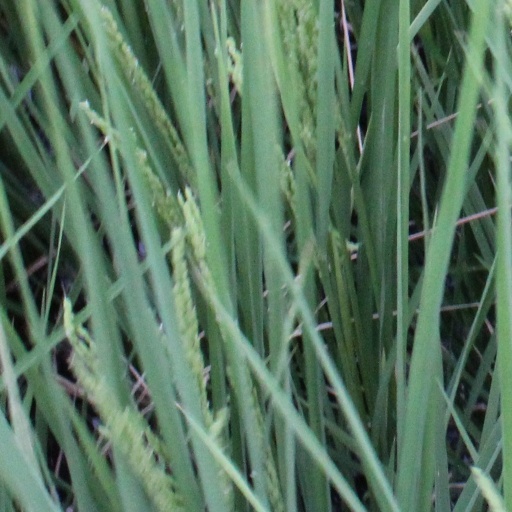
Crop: rice